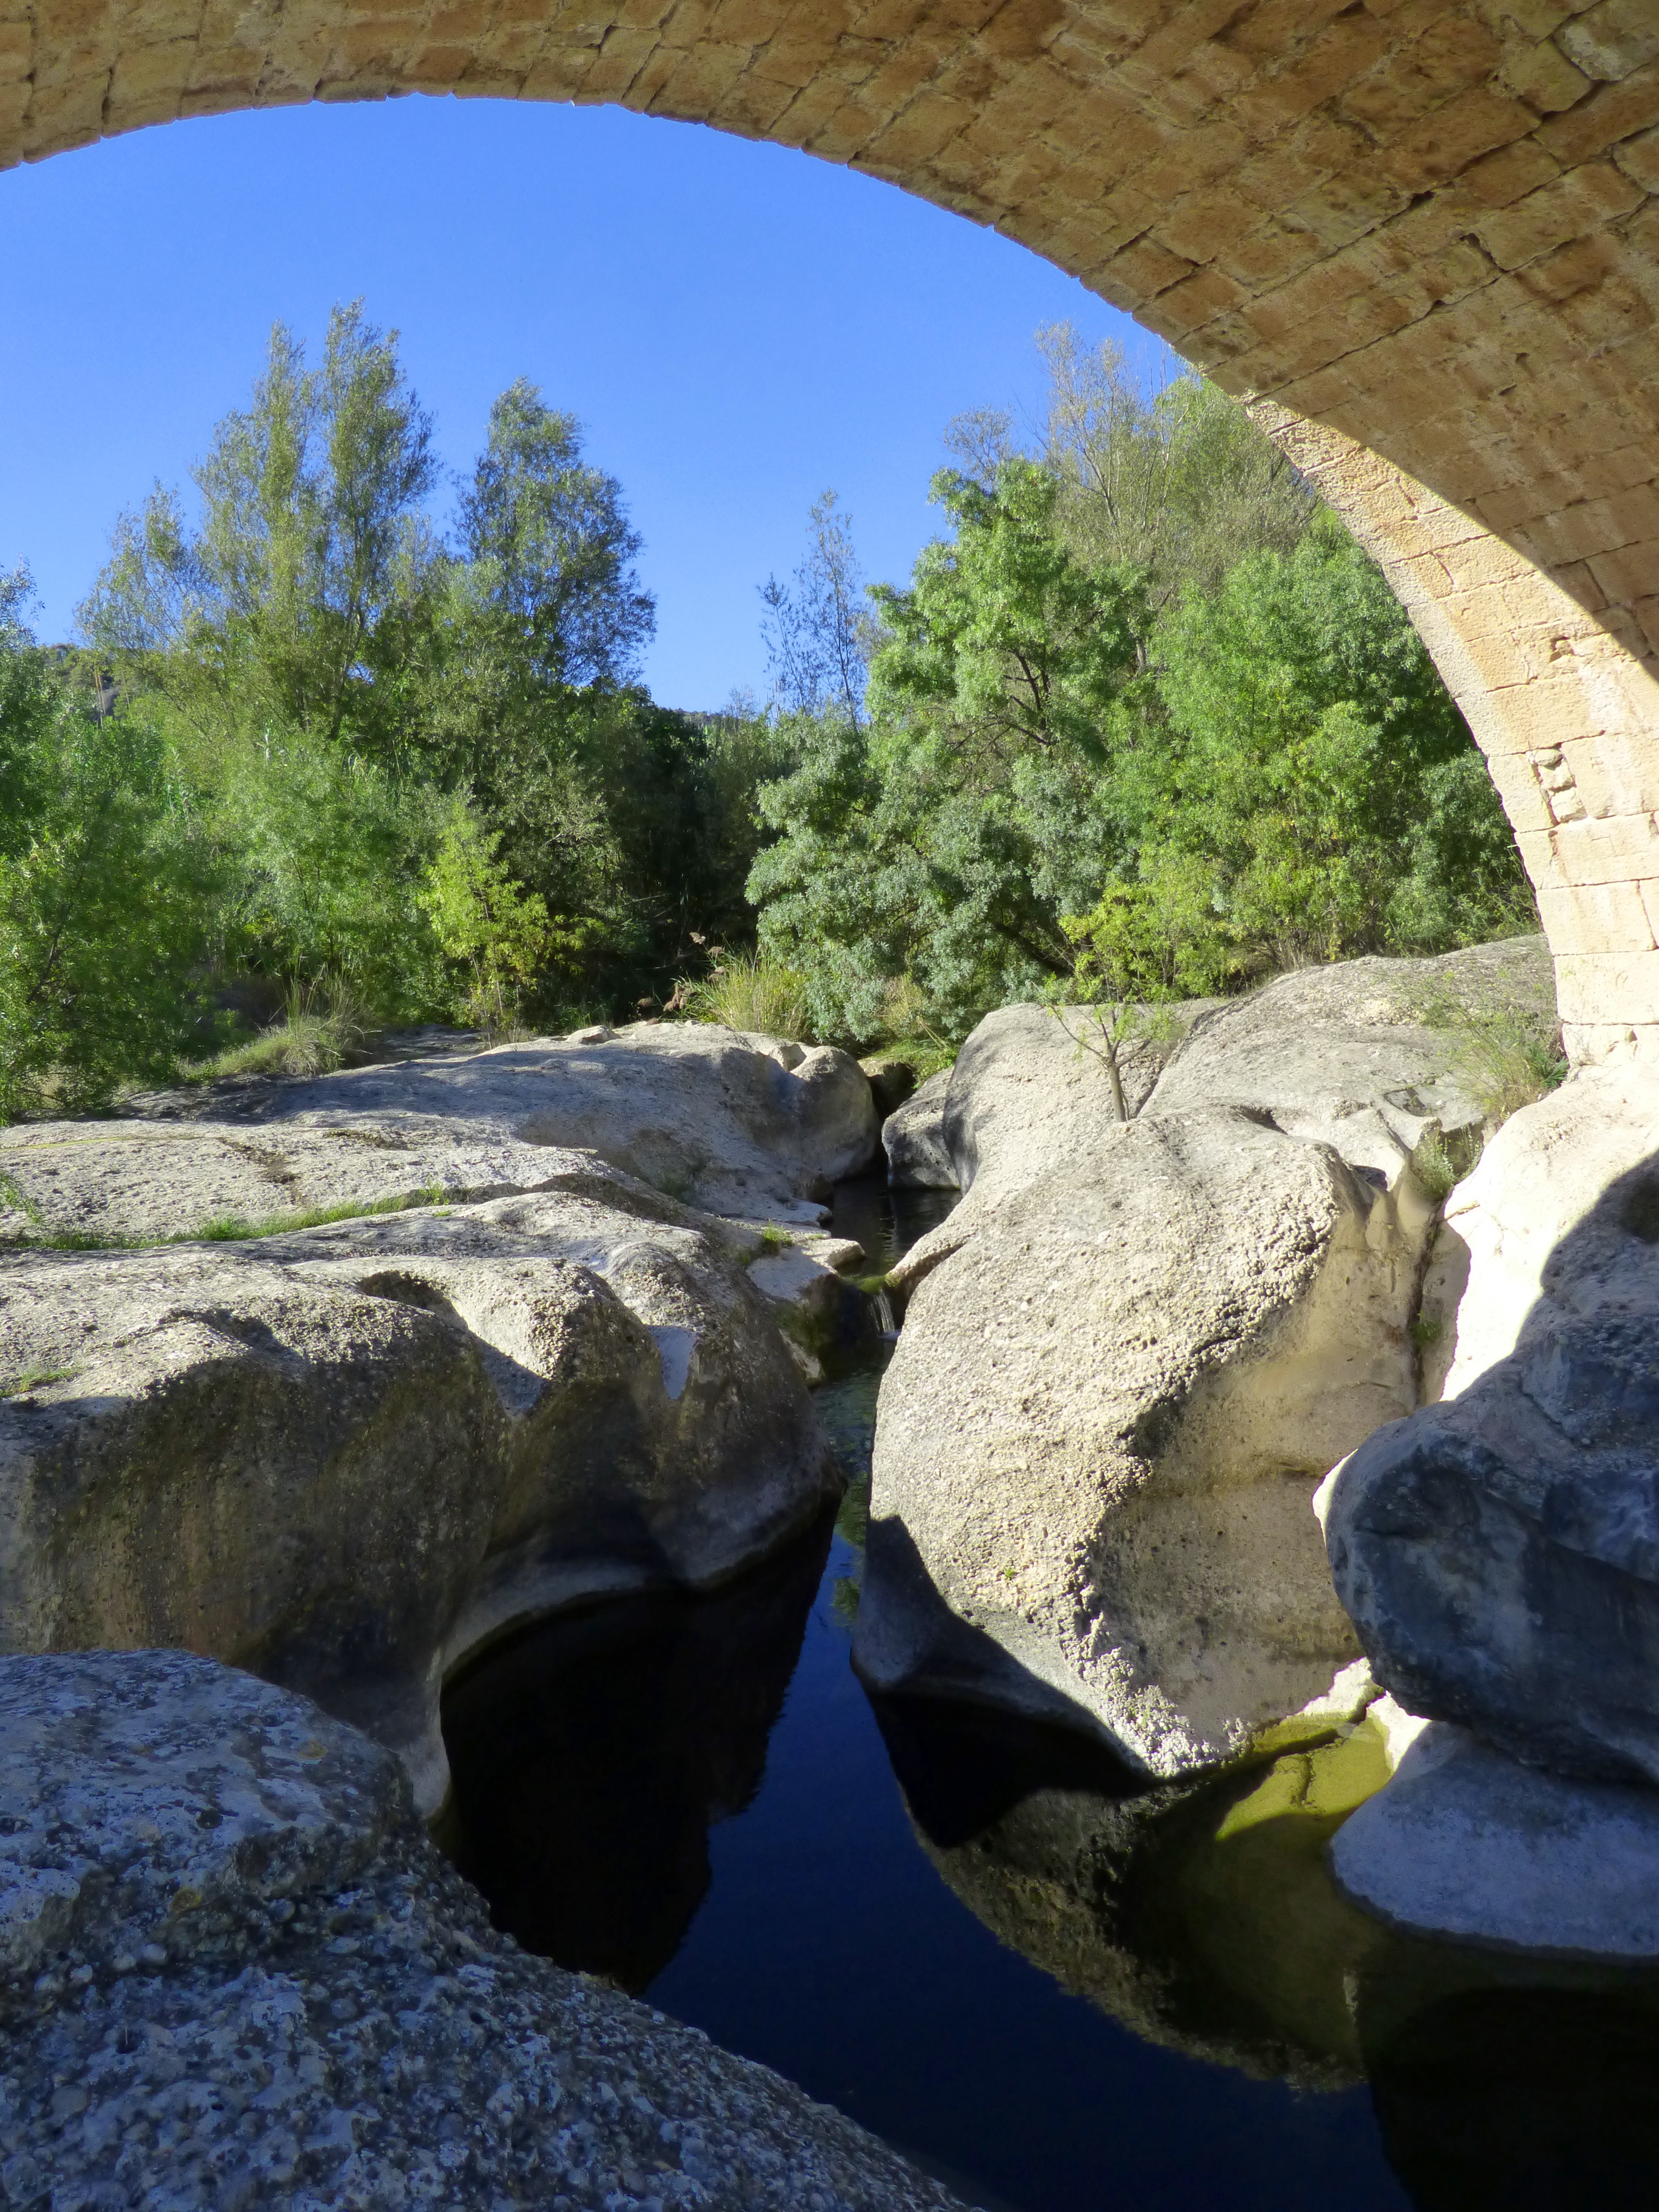
landscape, sea, water, rock, bridge, river, stream, arch, reflection, terrain, waterway, rocks, geology, arc, water feature